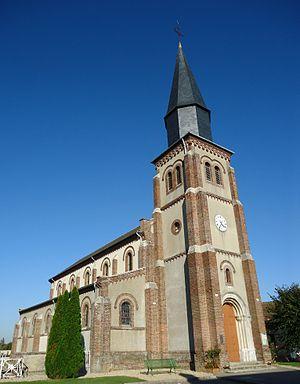
Eglise Saint -Pierre de Huest, rue de Vernon
Huest est une commune française située dans le département de l'Eure, en région Normandie.